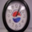
Label: clock